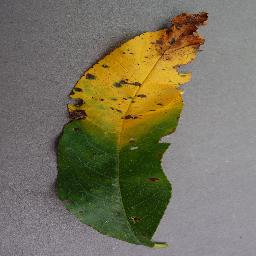
Label: Peach___Bacterial_spot